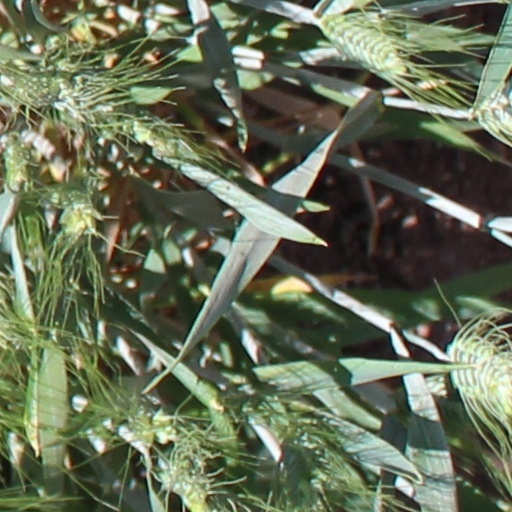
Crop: wheat